VI Corps (Continuation War)

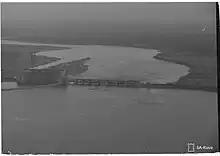
Aerial view of the Svir Hydroelectric Station, 1943

Having reached Lake Ladoga, the 5th Division continued south along the eastern shore of the lake. By 19 July 1941, the Army of Karelia was concerned about possible encirclement by a combination of landings from the lake and Soviet forces counter-attacking from the east, and so ordered the VI Corps to not advance beyond the -Vedlozero line. On 20 July, VI corps was ordered to cover parts of the Lake Ladoga coast. However, due to a lack of Finnish forces available for coastal defense, the Soviet 4th Naval Infantry Brigade was able to land on the . An attempt to land further troops was repulsed by the Finns on 25 July, and the island was cleared completely of Soviet forces on 26 July. The Finns continued by counter-attacking Soviet forces who had landed on Mantsinsaari Island on 27 July and by repulsing a further landing attempt on 28 July.